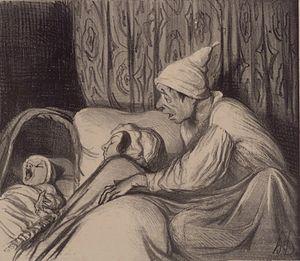
Honoré Victorin Daumier, né le 26 février 1808 à Marseille et mort le 10 février 1879 à Valmondois, est un graveur, caricaturiste, peintre et sculpteur français, dont les œuvres commentaient la vie sociale et politique en France au XIXᵉ siècle. Dessinateur prolifique, auteur de plus de quatre mille lithographies, il est surtout connu pour ses caricatures d'hommes politiques et ses satires du comportement de ses compatriotes. Il a changé la perception que nous avons sur l'art de la caricature politique.